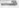
Number: 7